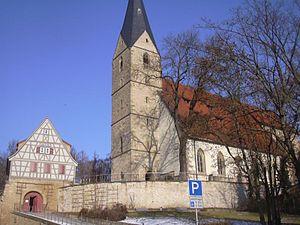
Marbach am Neckar est une ville d'Allemagne située à environ vingt kilomètres au nord de Stuttgart entre les vergers et les vignobles au bord du Neckar. Elle appartient à l'État du Bade-Wurtemberg, arrondissement de Ludwigsbourg. C’est une des plus anciennes villes de Wurtemberg avec ses ruelles, ses maisons à colombages et fontaines. Rielingshausen et Siegelhausen sont deux hameaux pittoresques rattachés à Marbach.